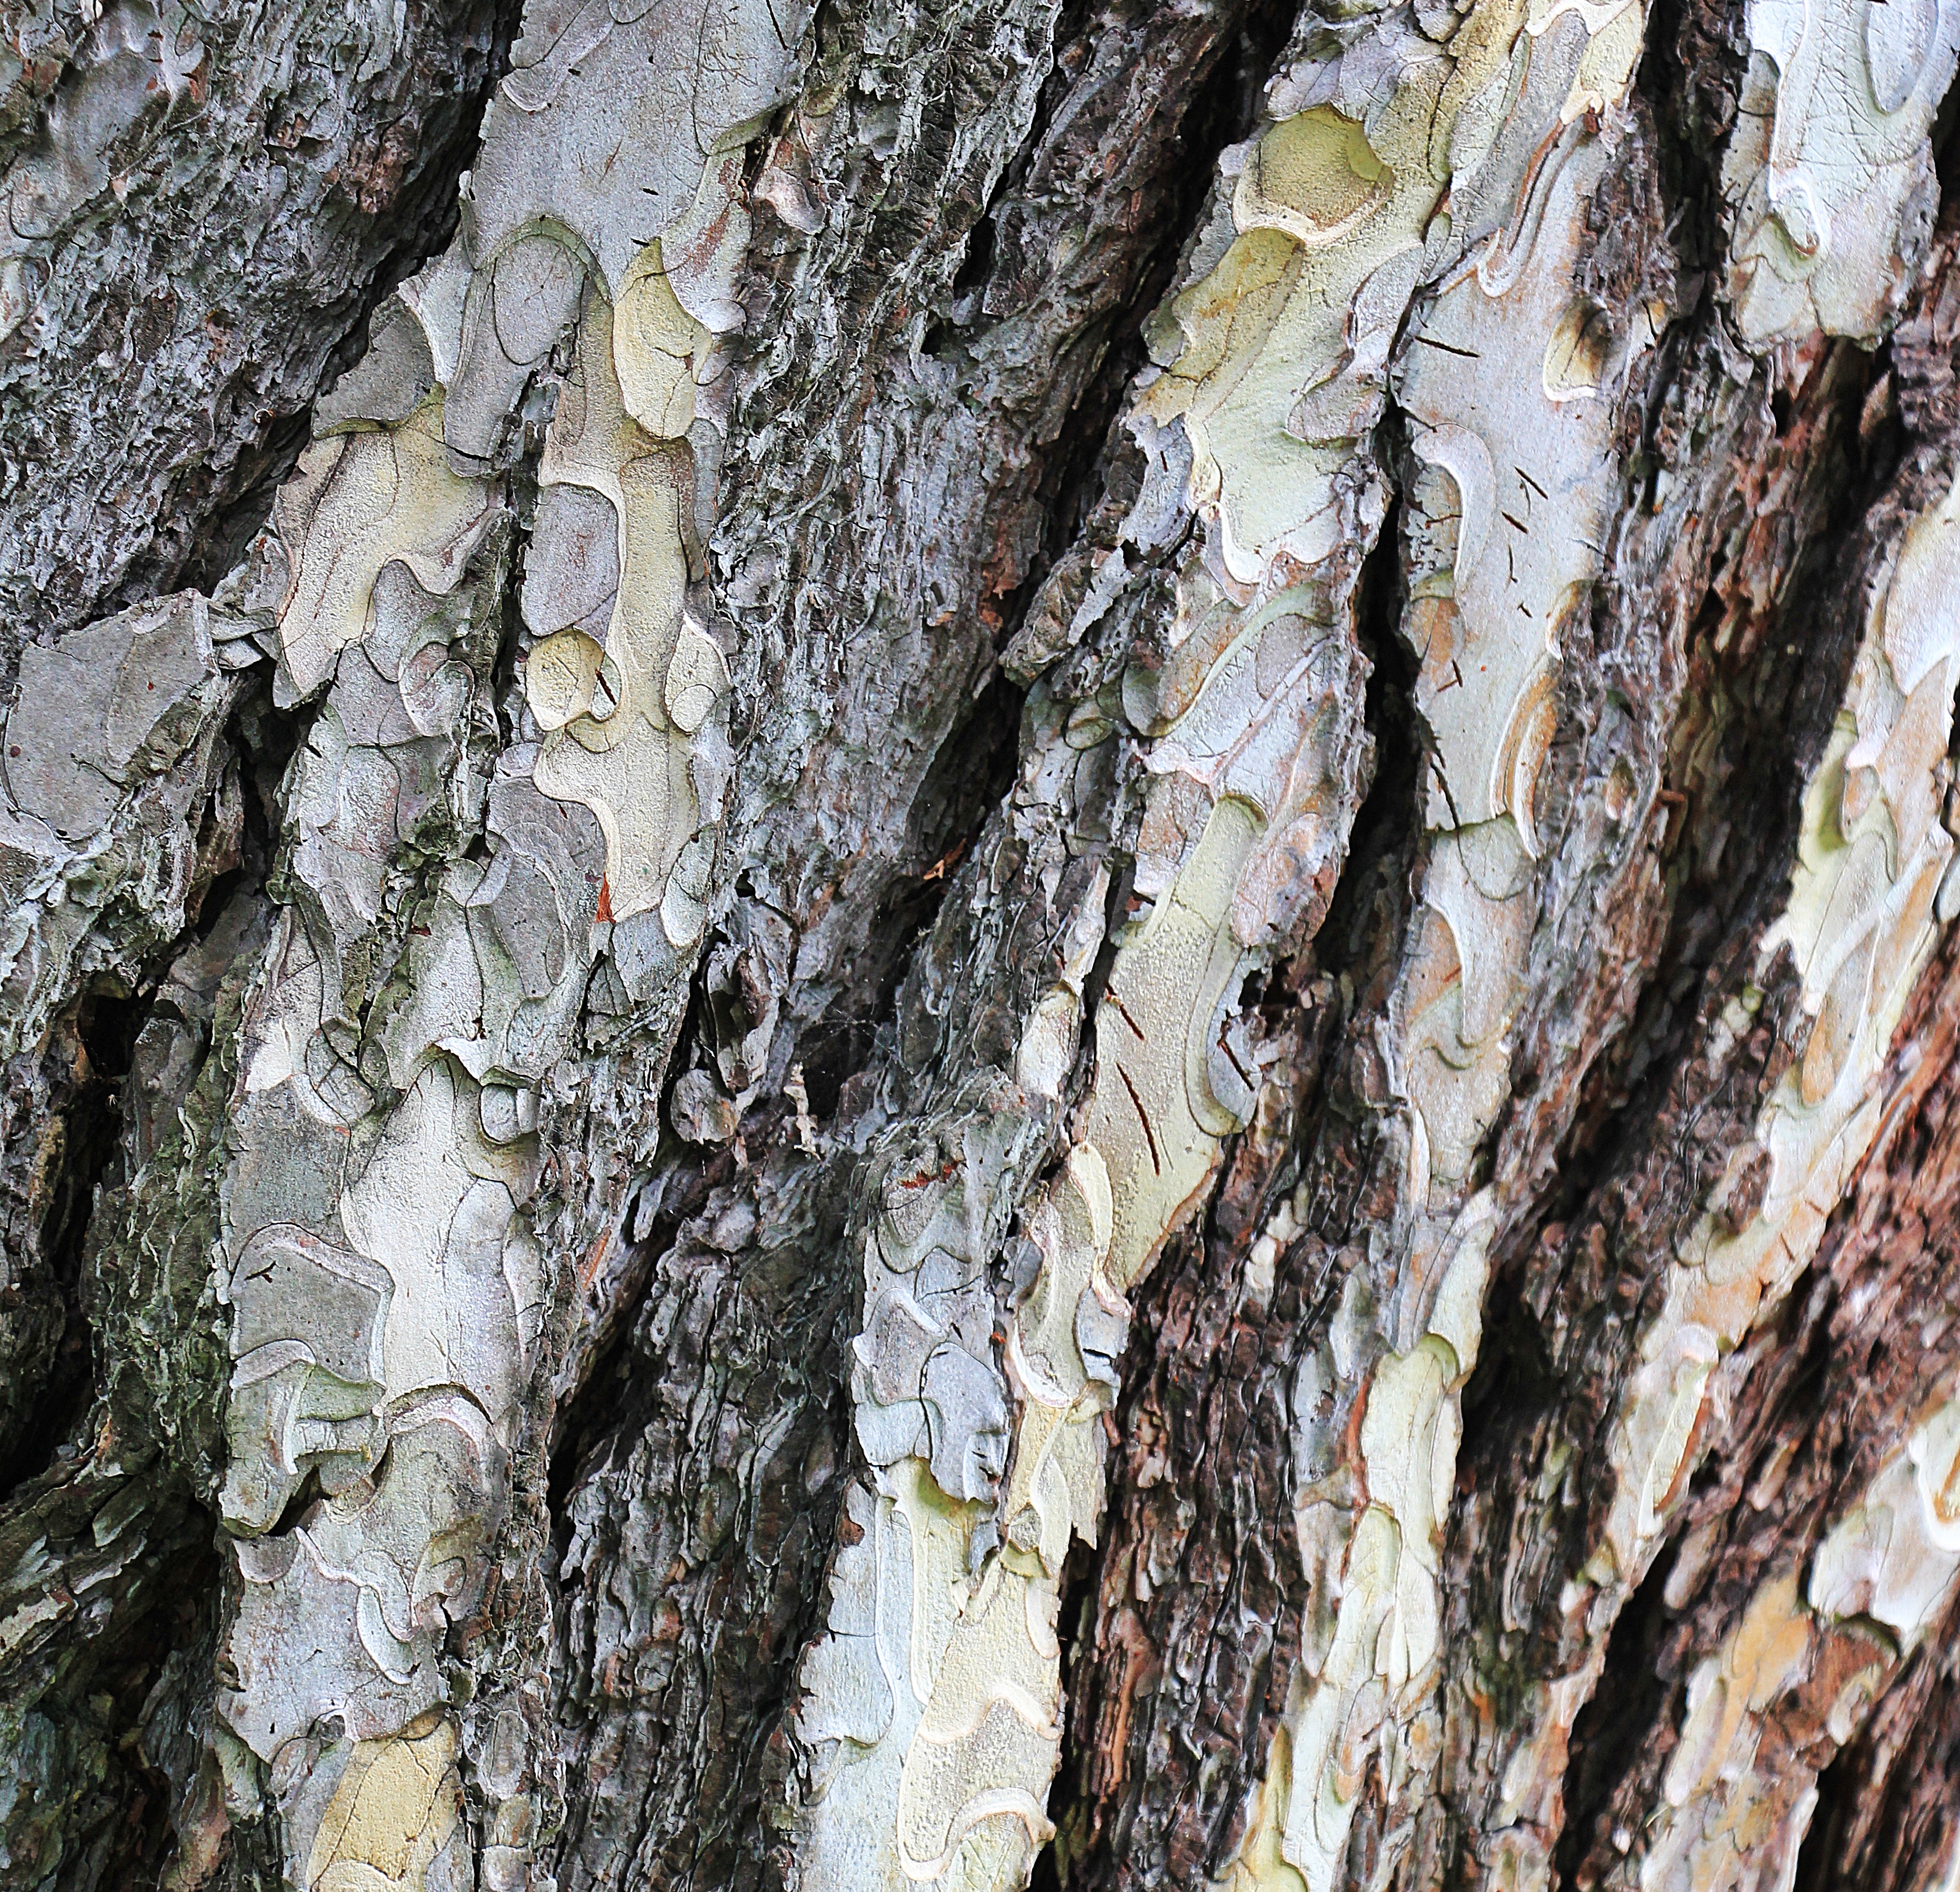
tree, nature, forest, branch, structure, plant, wood, texture, leaf, flower, trunk, bark, formation, pine, pattern, birch, flora, twig, conifer, background, tree bark, flowering plant, plant stem, woody plant, land plant